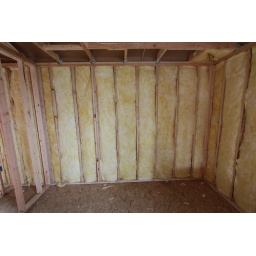
kid bedroom Our new house in Bothell, WA. 2010, our first year after moving in.